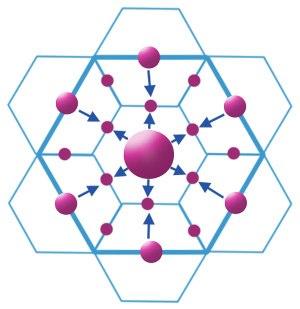
Le modèle christallérien est une théorie spatiale cherchant à expliquer la hiérarchie des villes, selon leurs tailles, leurs localisations et leurs fonctions. Elle a pour la première fois été proposée par le géographe allemand Walter Christaller qui a publié en 1933 : « Die zentralen Orte in Süddeutschland ».